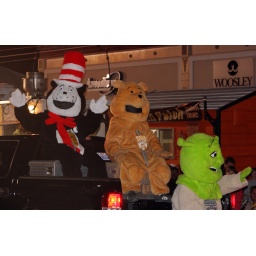
cat in the hat pooh and Shrek fall restival parade